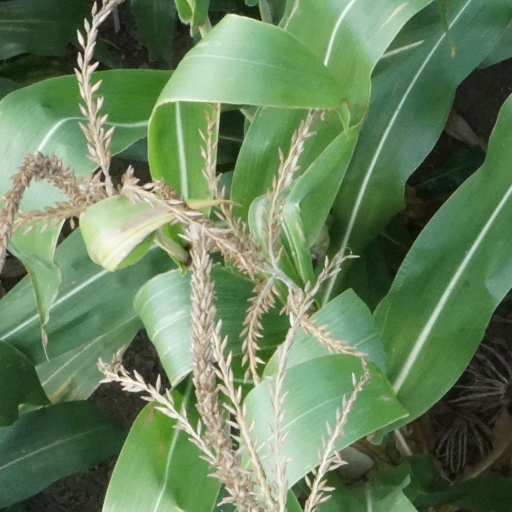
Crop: maize; corn